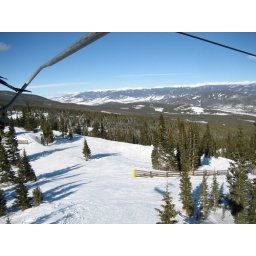
Sunny, busy Saturday with blue sky and highs in the 20s.  Busy, sunny, Saturday with highs in 20s.  Busy, sunny, Saturday with highs in 20s.